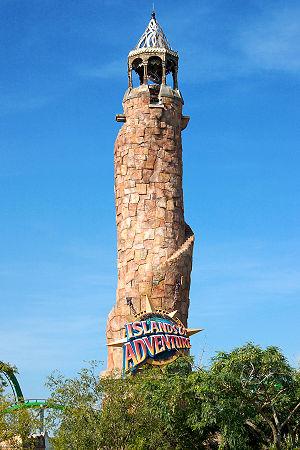
Universal's Islands of Adventure est le second parc à thèmes d'Universal Parks & Resorts situé à Orlando en Floride. Il a ouvert ses portes le 28 mai 1999 dans le cadre d'une expansion qui, avec CityWalk, Portofino Bay Hotel, et Hard Rock hotel, convertit Universal Studios Florida en Universal Orlando Resort.